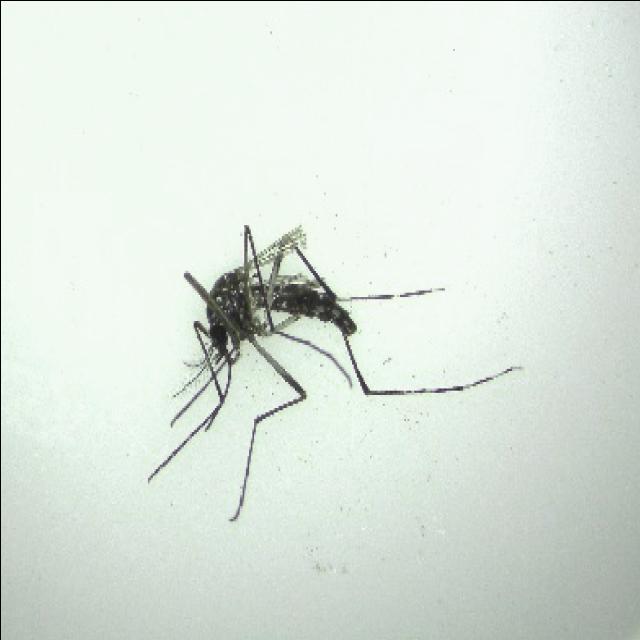
Species: aedes_albopictus